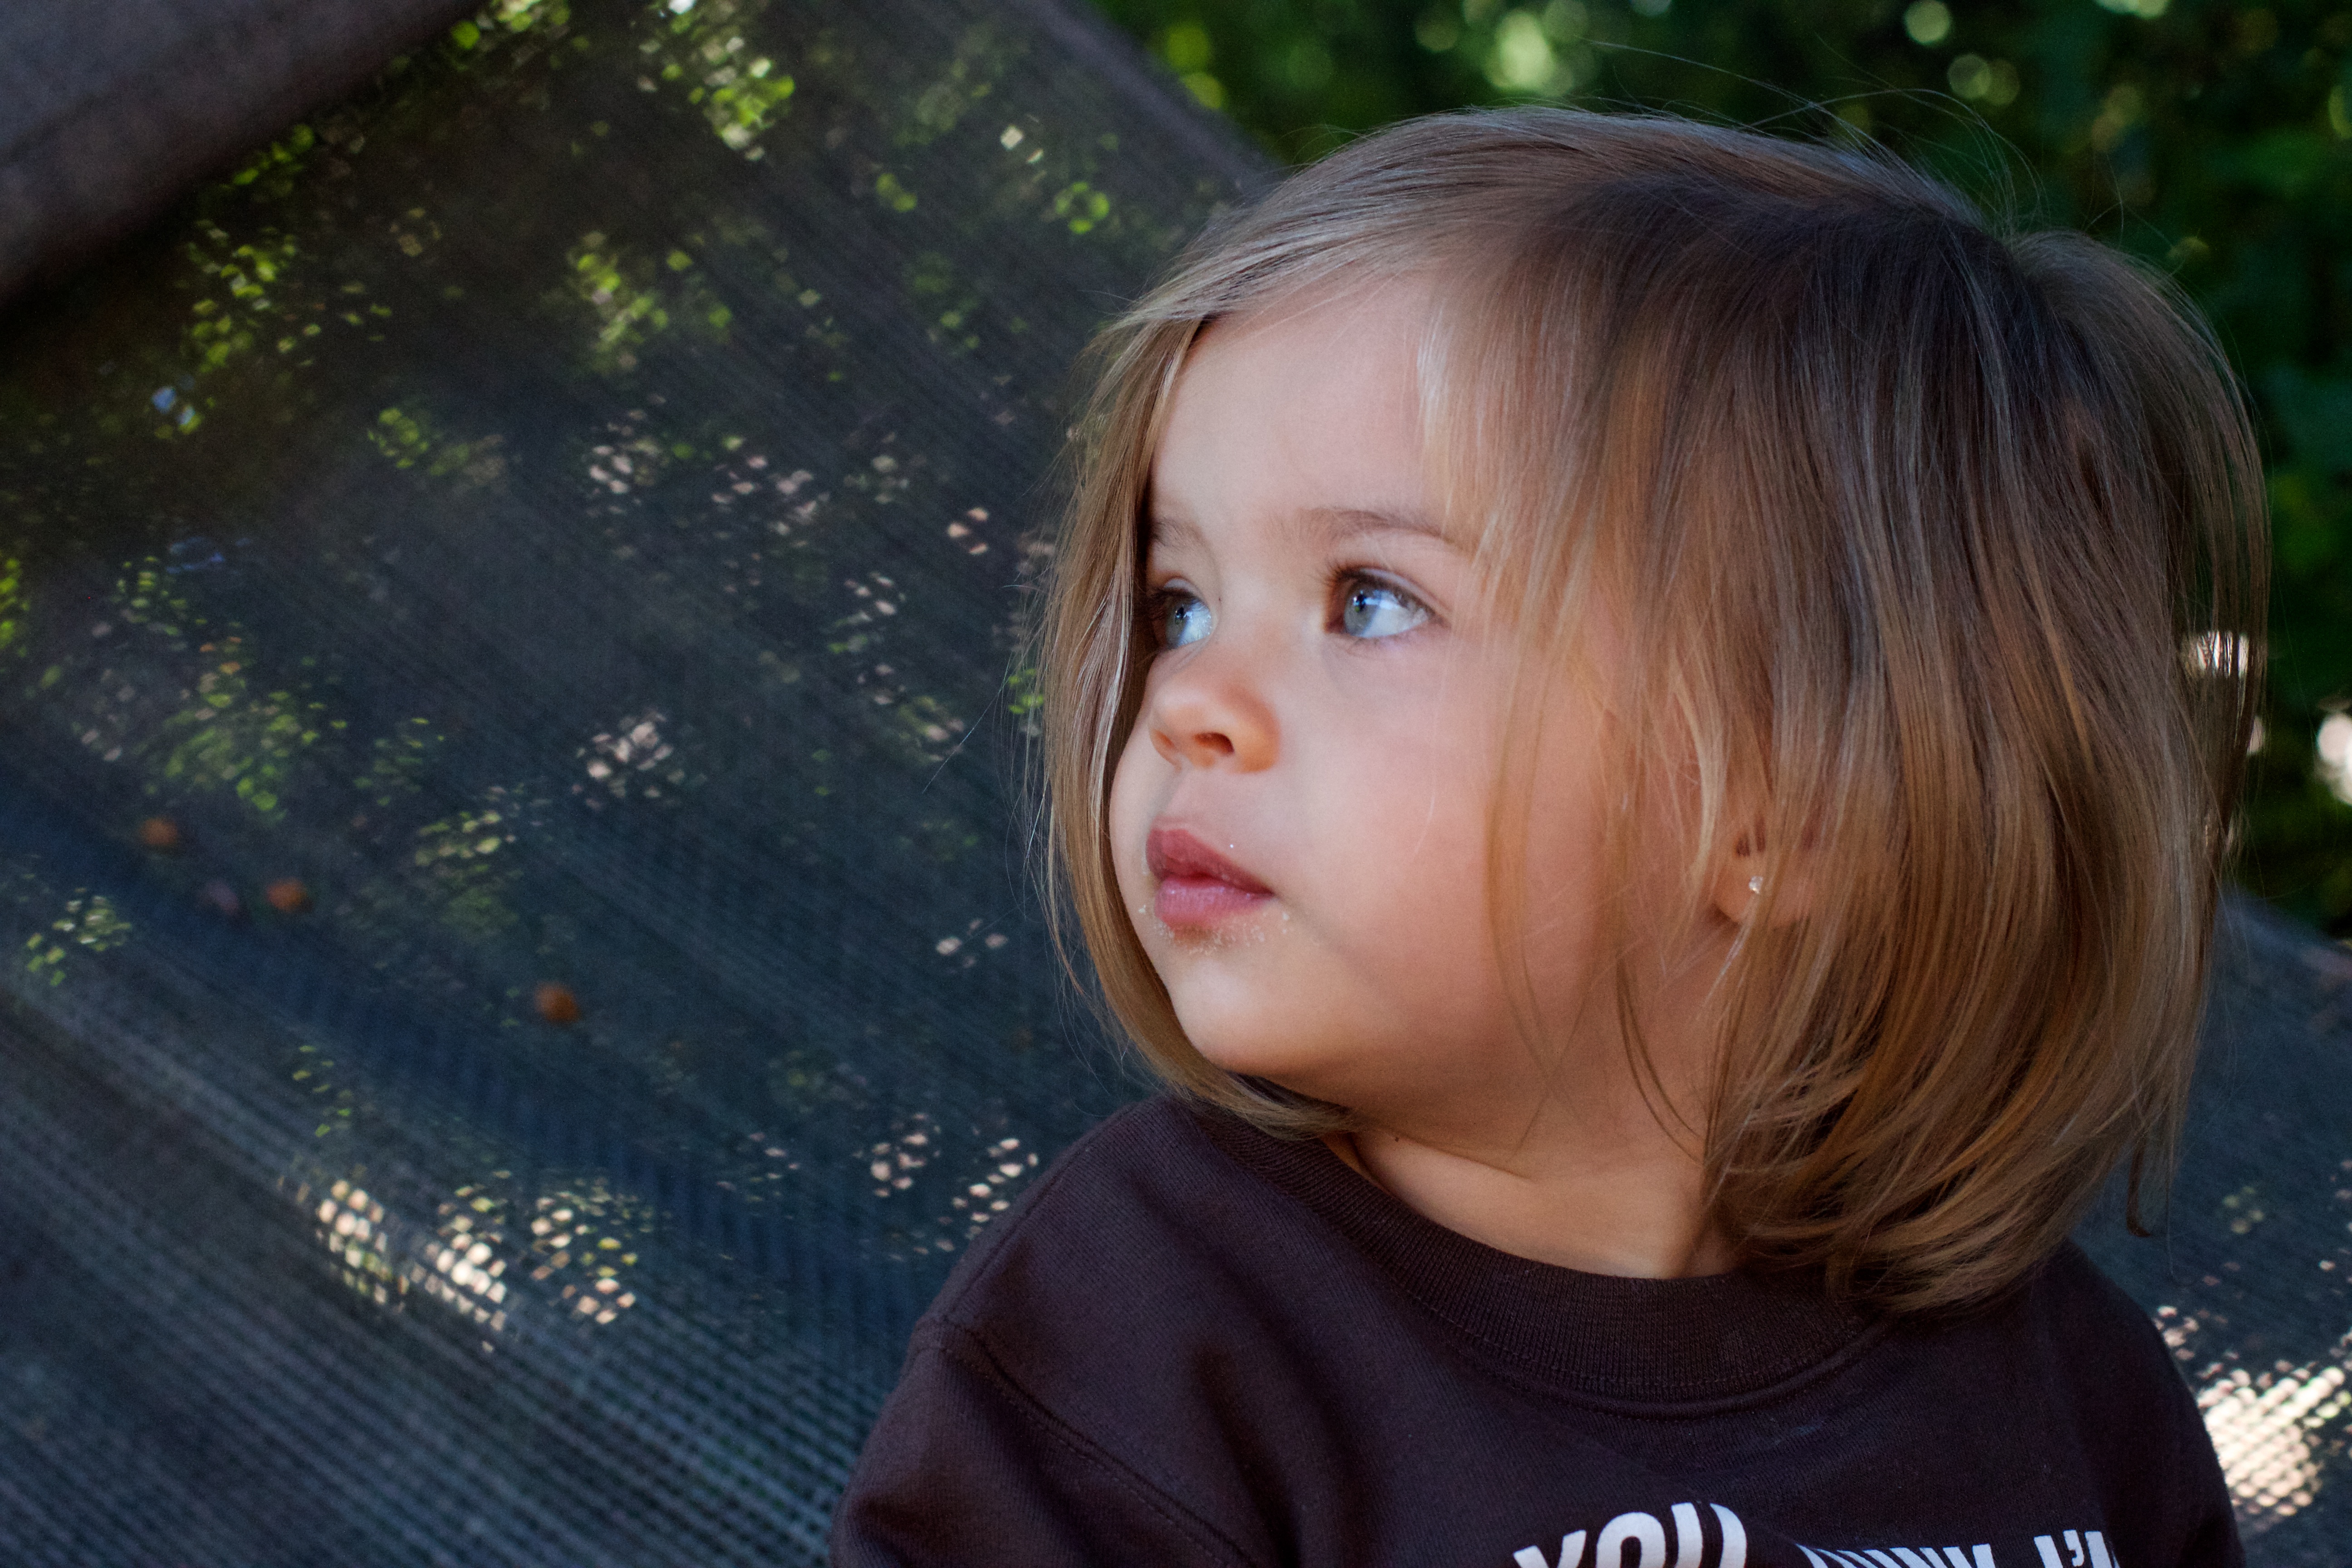
person, people, girl, boy, male, portrait, spring, child, facial expression, season, smile, infant, toddler, eye, skin, emotion, portrait photography